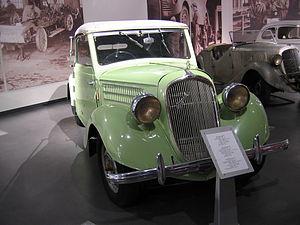
La Škoda Rapid est une automobile produite par Škoda Auto de 1934 à 1947.